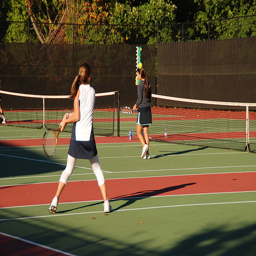
Two women playing tennis  on tennis courts.
A beautiful woman in tight clothing standing on a tennis court.
Girls on a tennis court playing tennis
The girls are playing tennis with one another.
Two women playing tennis on a fenced in court.